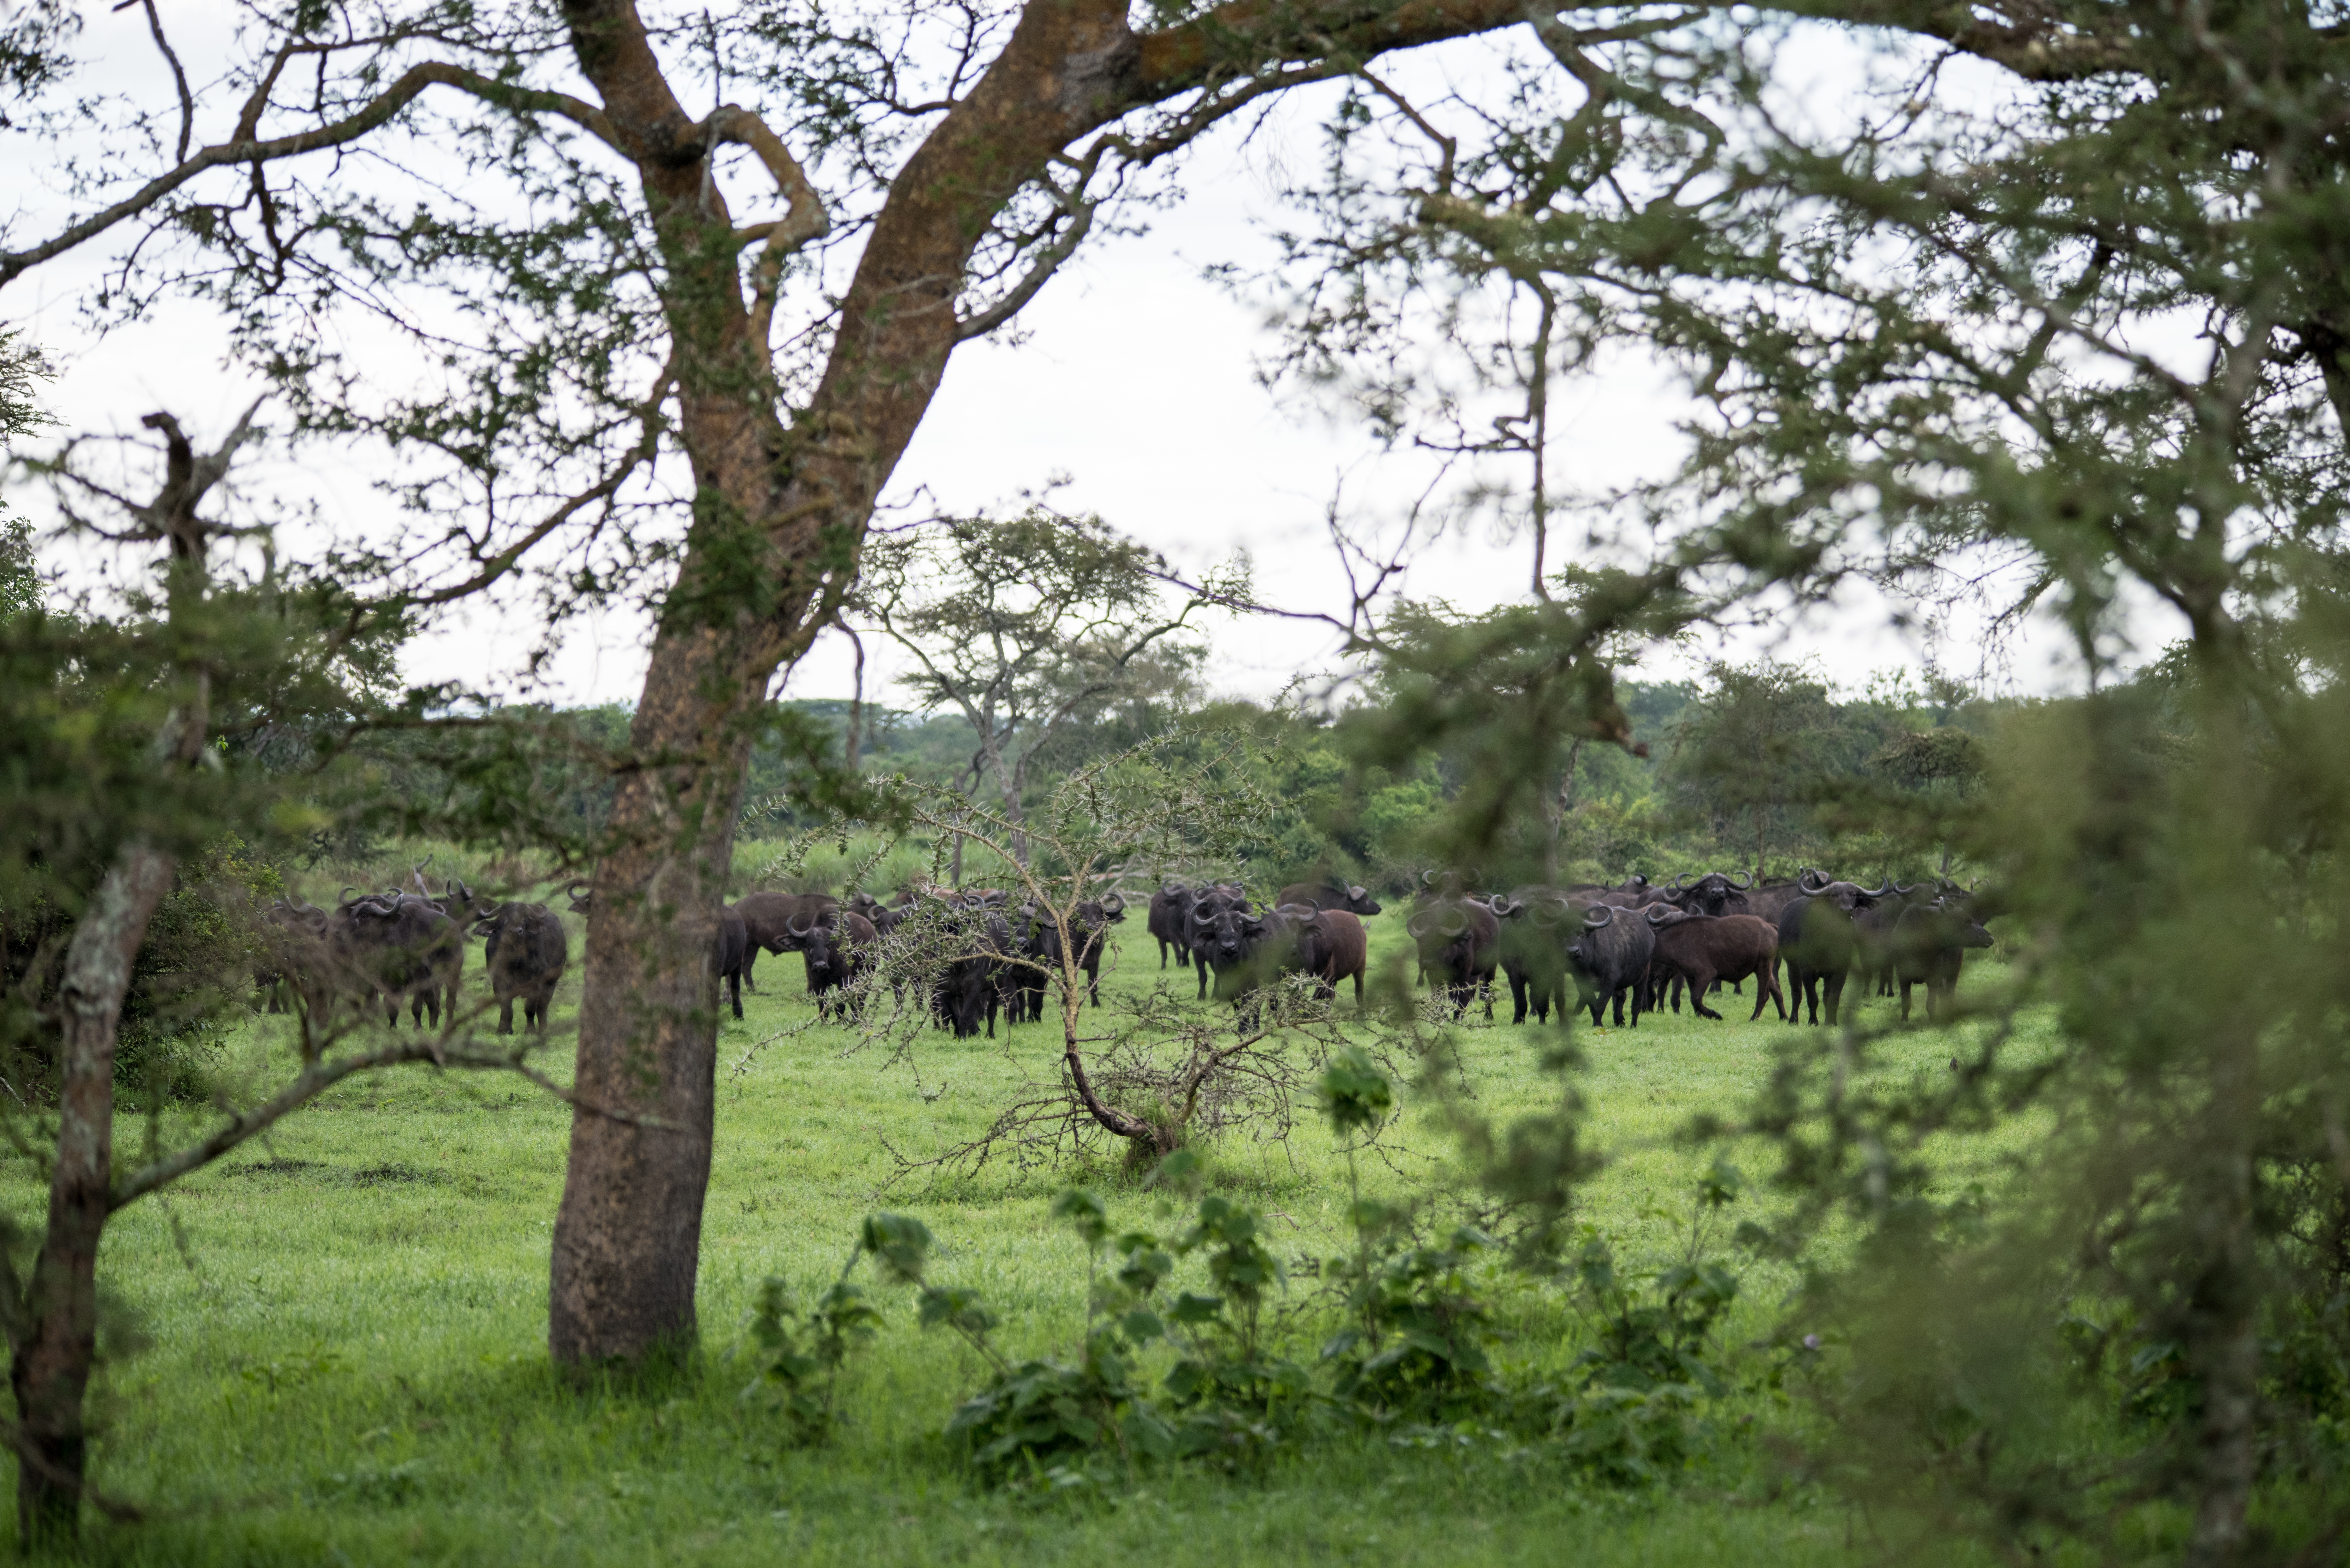
tree, forest, wildlife, jungle, pasture, savanna, woodland, habitat, safari, ecosystem, rural area, natural environment